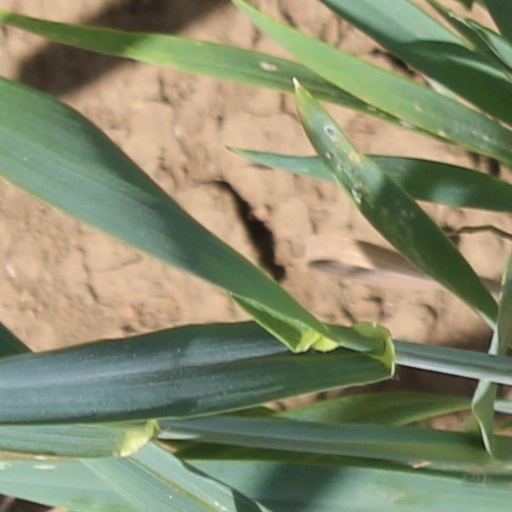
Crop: wheat